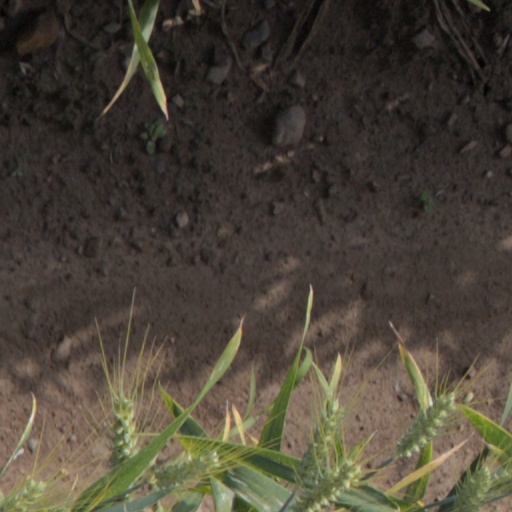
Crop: wheat